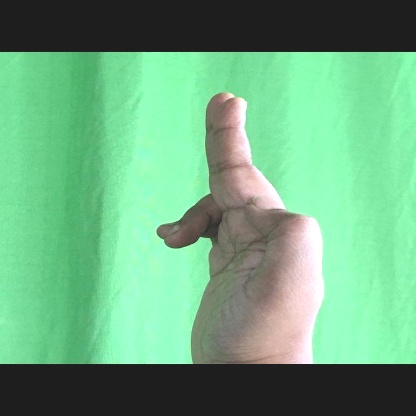
Mudra: Ardhapathaka